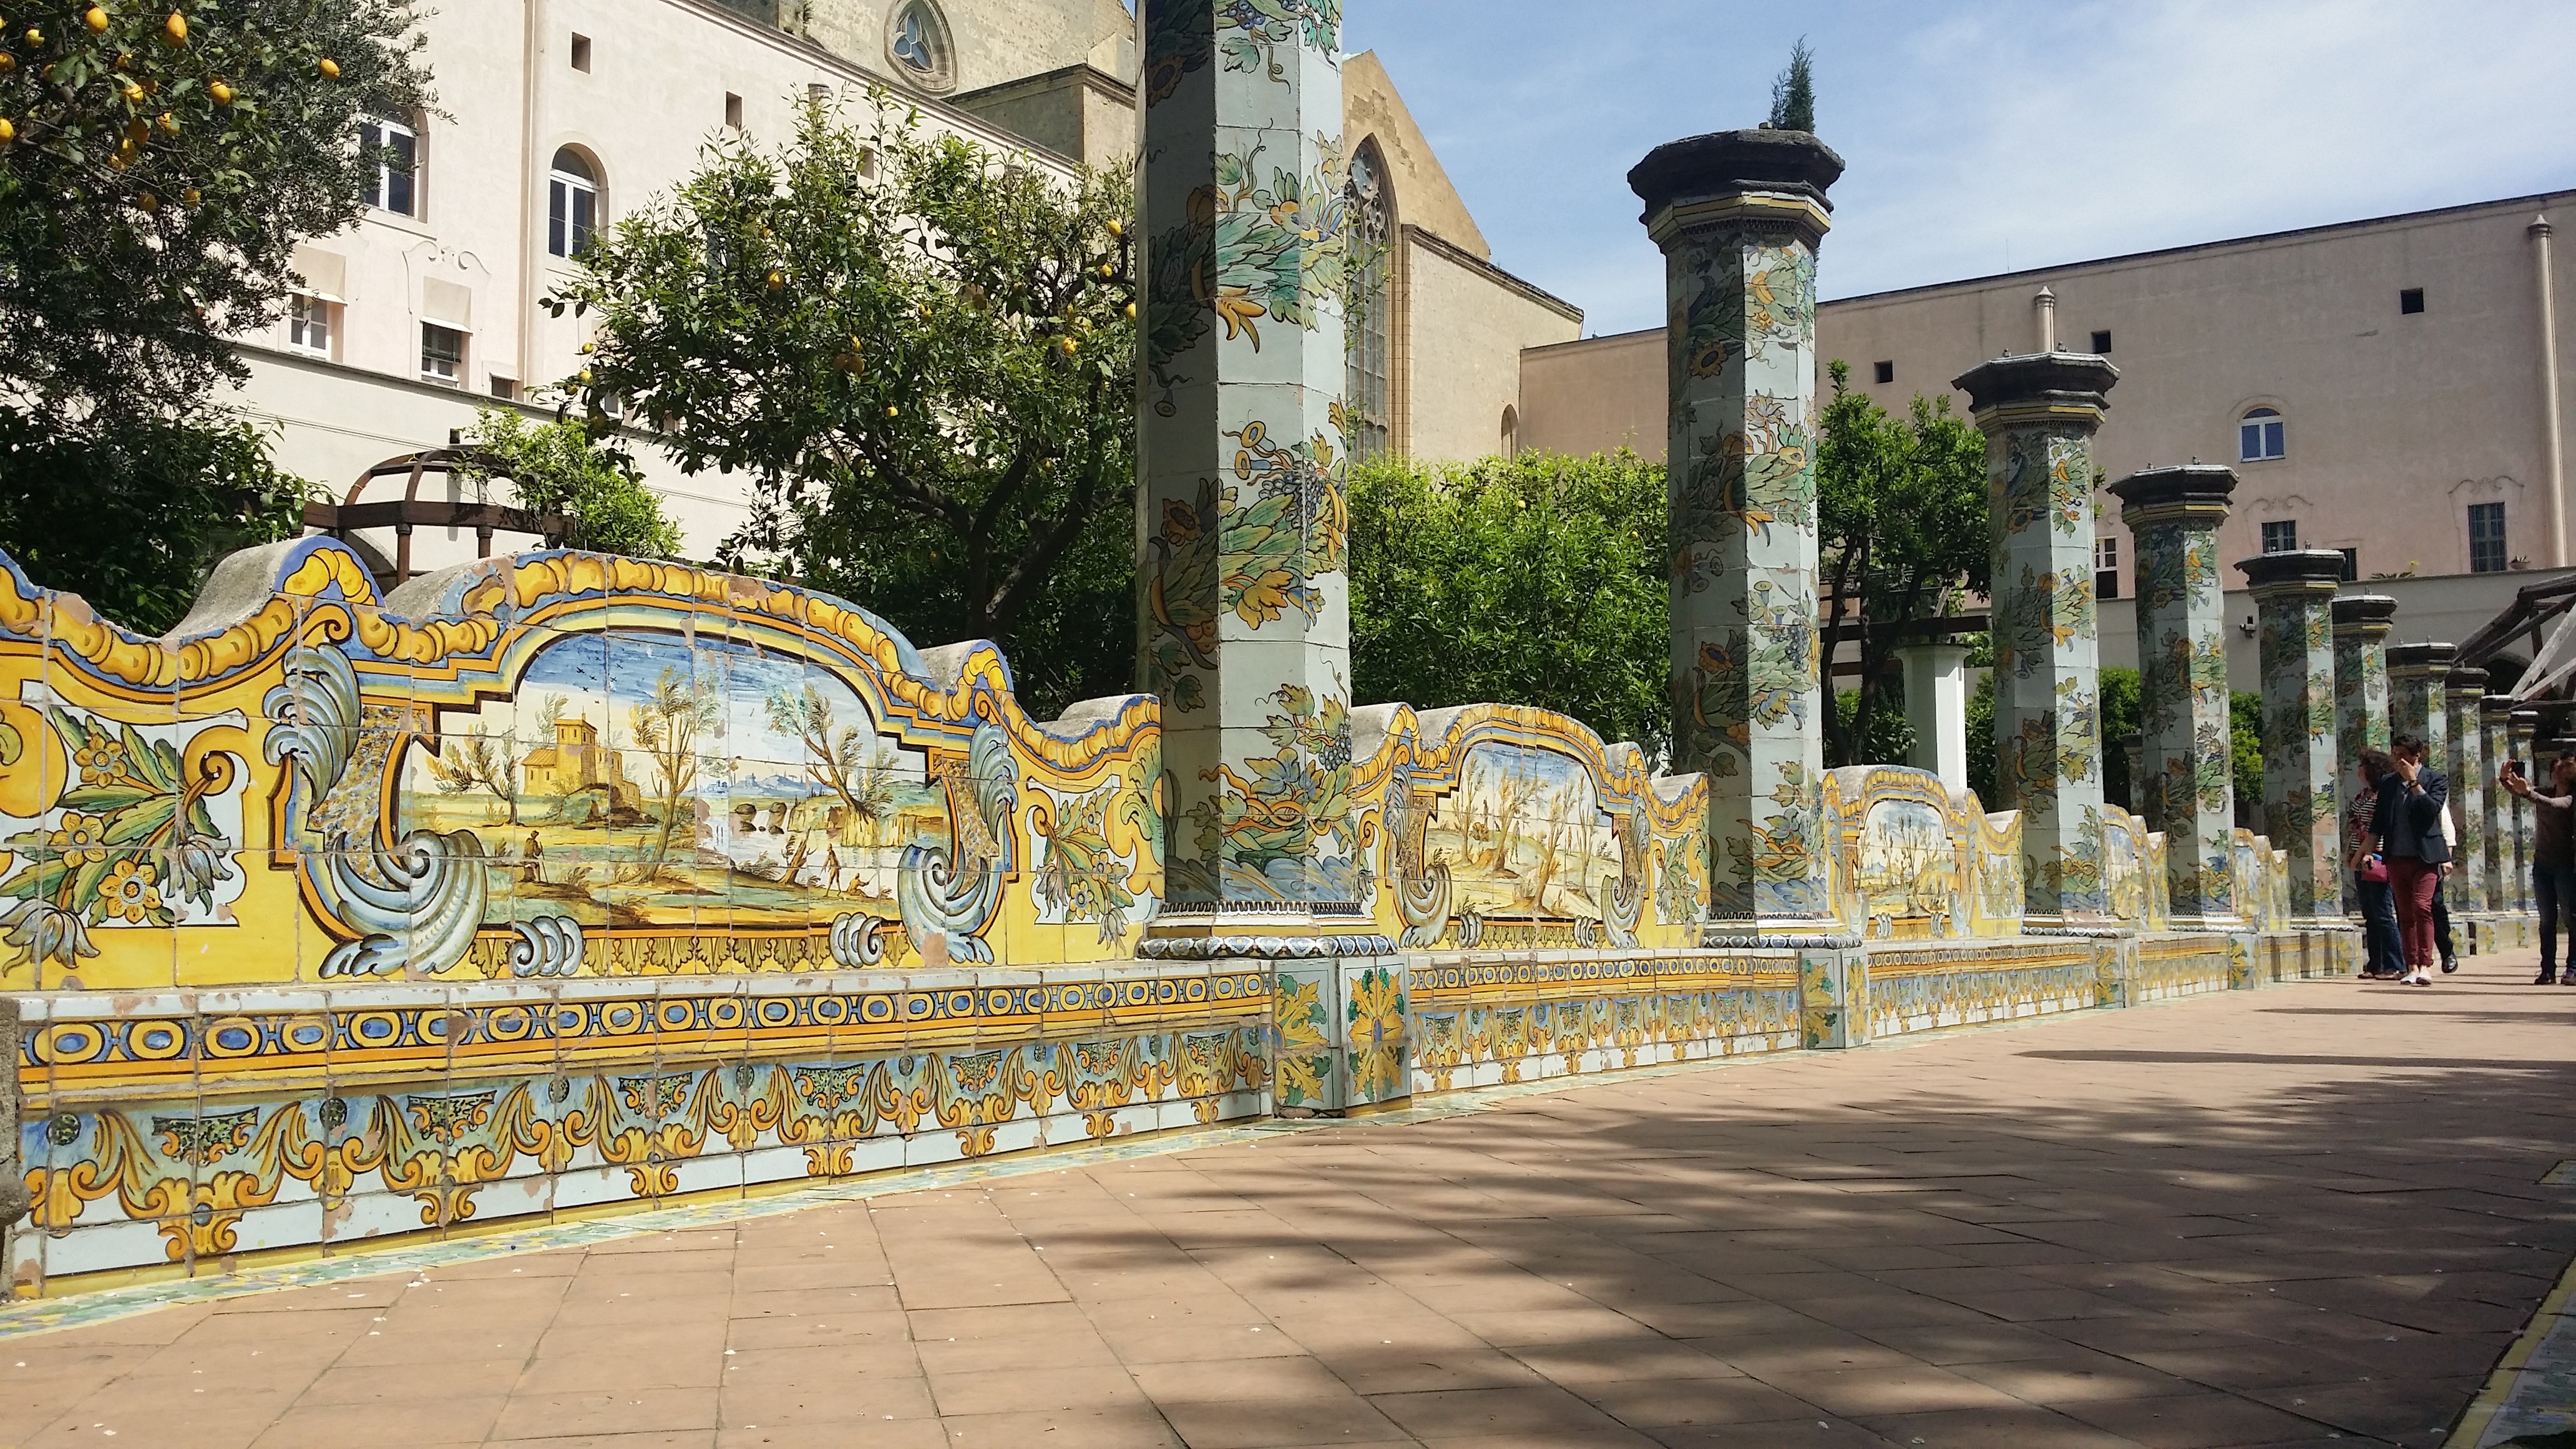
architecture, street, town, palace, city, downtown, arch, plaza, landmark, church, tourism, monastery, town square, basilica, naples, monuments, neighbourhood, historical centre, urban area, majolica, ancient history, santa chiara